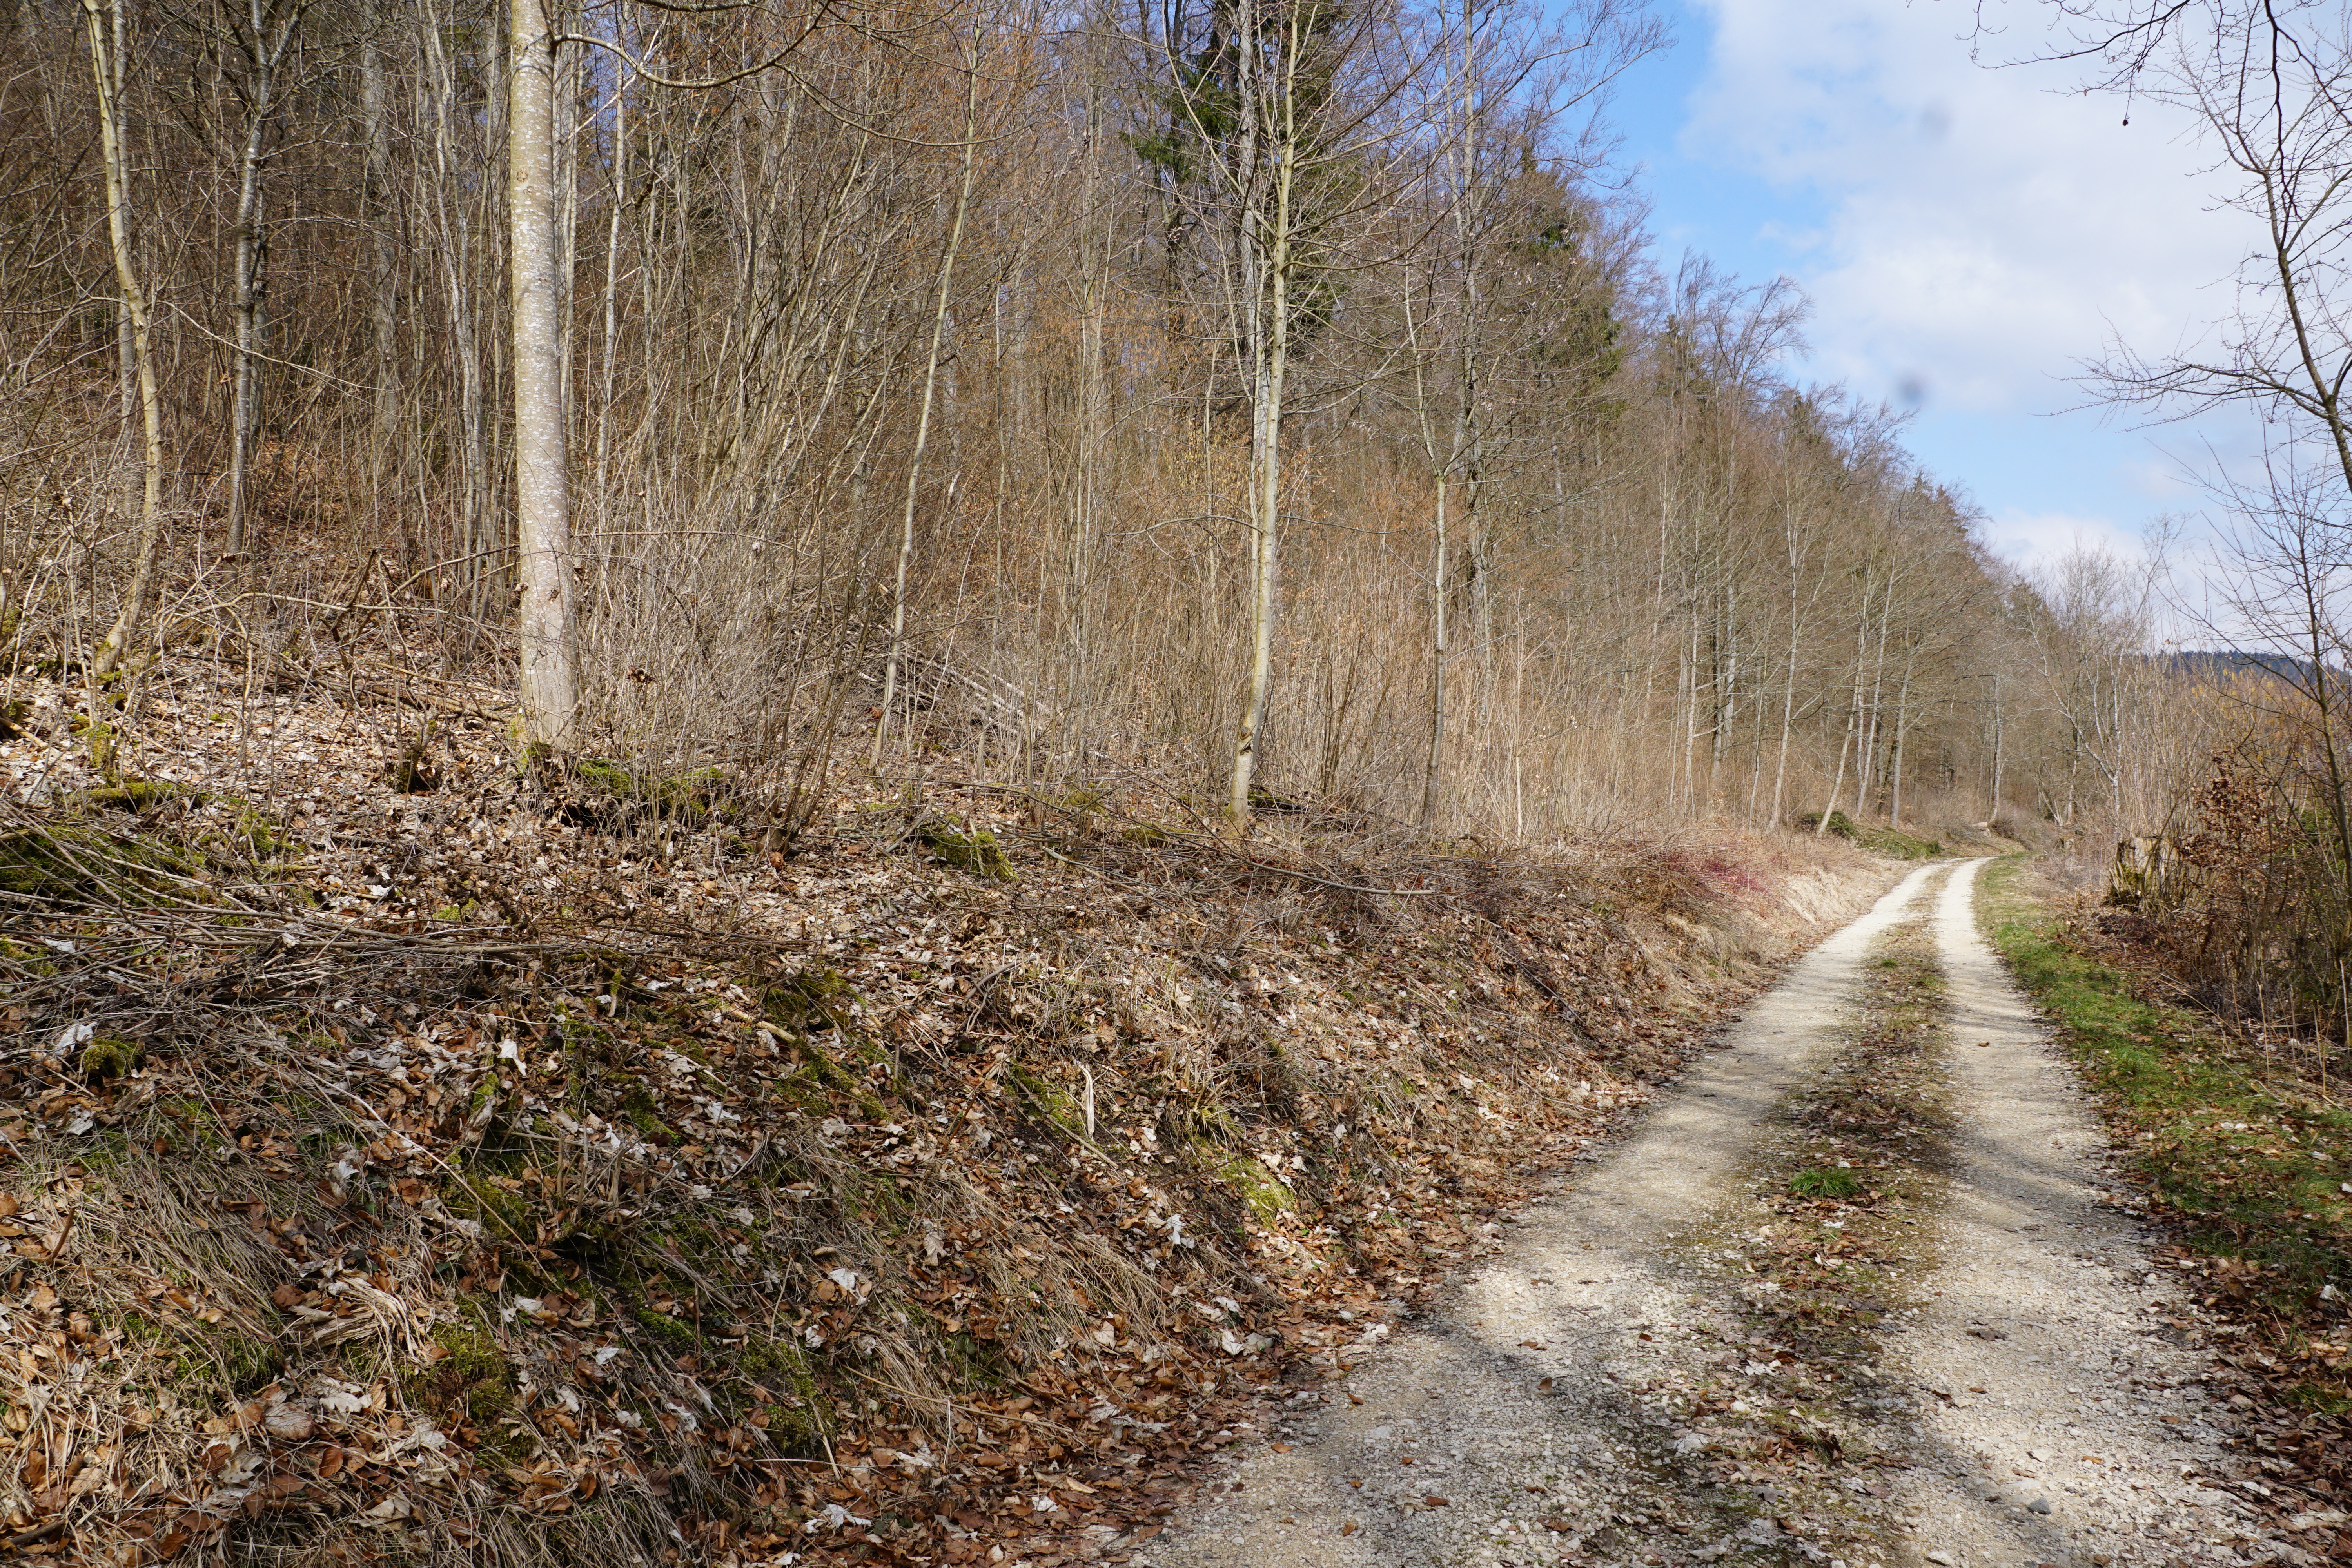
tree, nature, forest, grass, road, trail, dirt road, spring, autumn, soil, ridge, waterway, infrastructure, germany, woodland, habitat, away, rural area, tuttlingen, m hringen, natural environment, nonbuilding structure